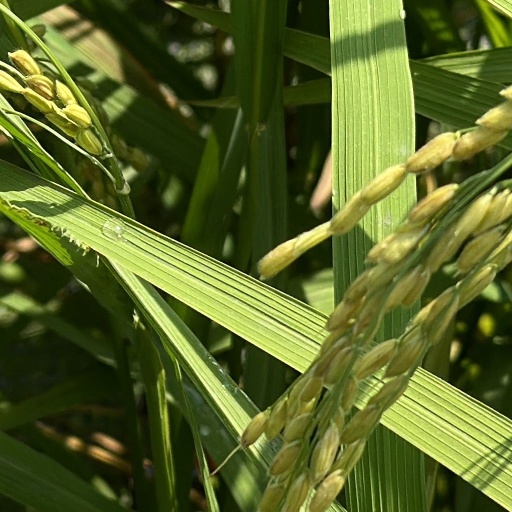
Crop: rice